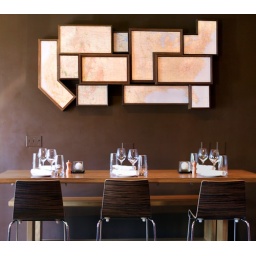
Bar table at Maverick in San Francisco. Map of the United States broken into boxes above.